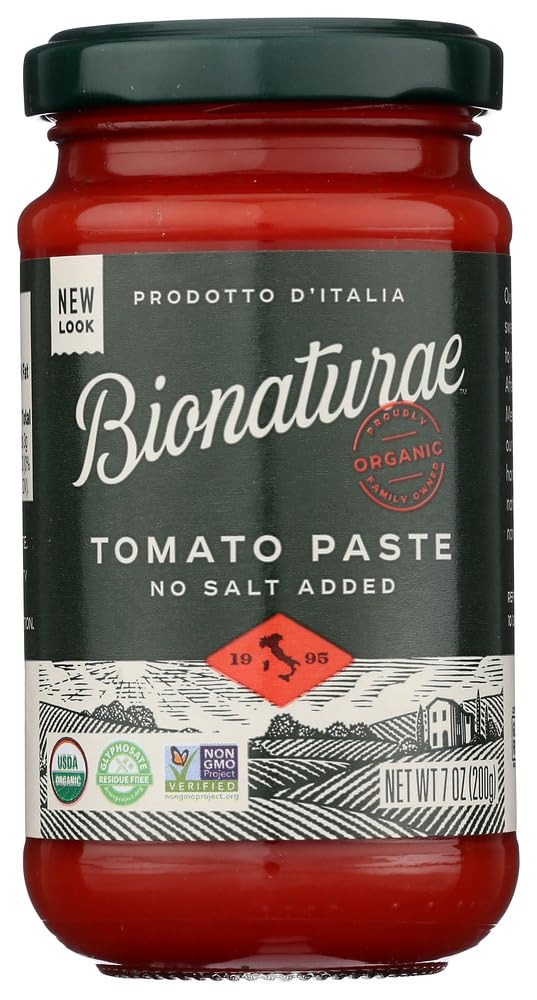
Item Name: BIONATURAE TOMATO PASTE ORG, 7 OZ
Bullet Point: ...
Value: 7.0
Unit: Fl Oz

Price: 8.595